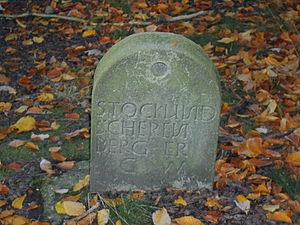
Voici une liste de mines situées en Allemagne excluant celles de Rhénanie-du-Nord-Westphalie, listées sur l'article dédié liste de mines en Rhénanie-du-Nord-Westphalie.